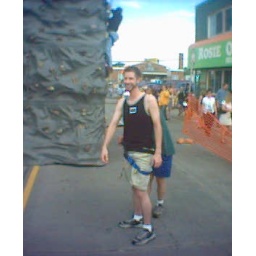
Getting ready to climb the rock wall at Motor City Pride 2005 (photo by Vance Briceland)